Douglas A-26 Invader

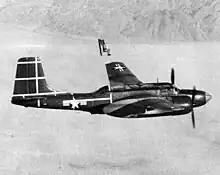
JD-1 Ejection seat test

In the 1950s, the French Air Force's (') bombing groups (') including Bombardment Group I/19 Gascogne (GB I/19) and GB 1/25 "Tunisia", used B-26s, during the First Indochina War, lent to France by the USAF.